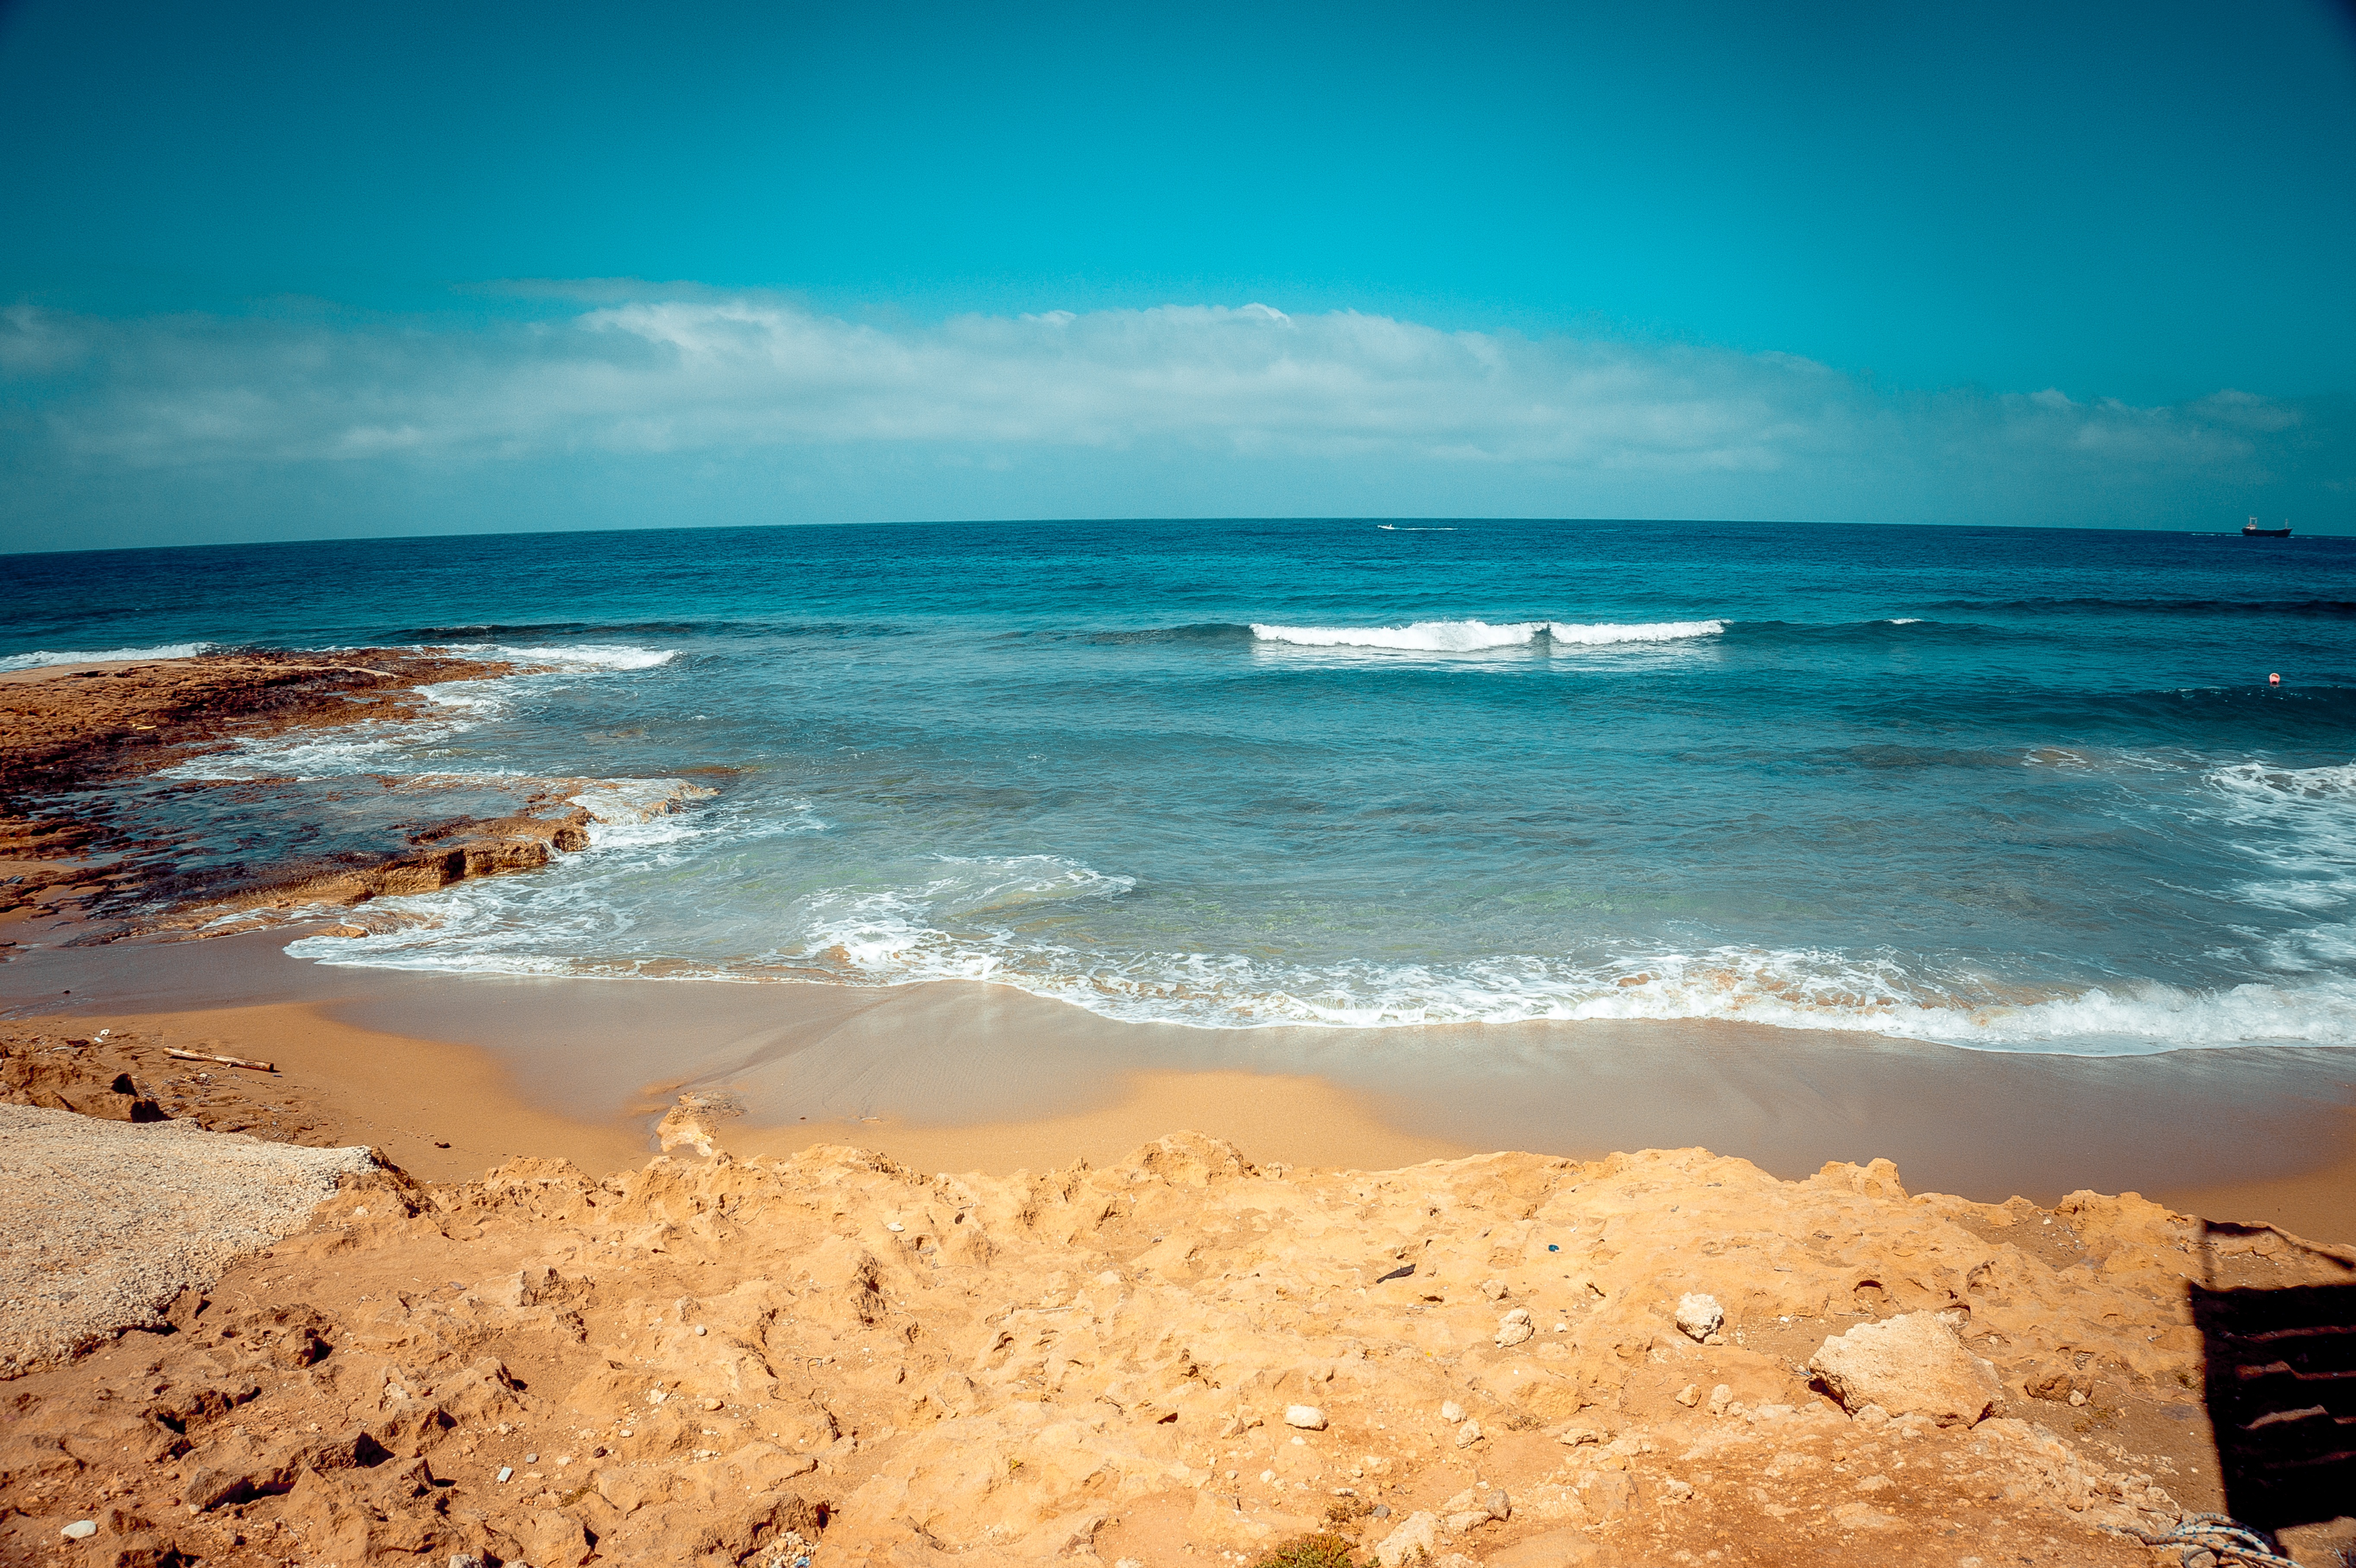
beach, sea, coast, water, sand, rock, ocean, horizon, cloud, sun, sunlight, shore, wave, summer, vacation, material, body of water, pebbles, cape, wind wave